Answer in natural language. Considering the relative positions, is artistic colourful white paper drawing scenario (highlighted by a green box) above or below sofa (highlighted by a red box)? Choose between the following options: below or above
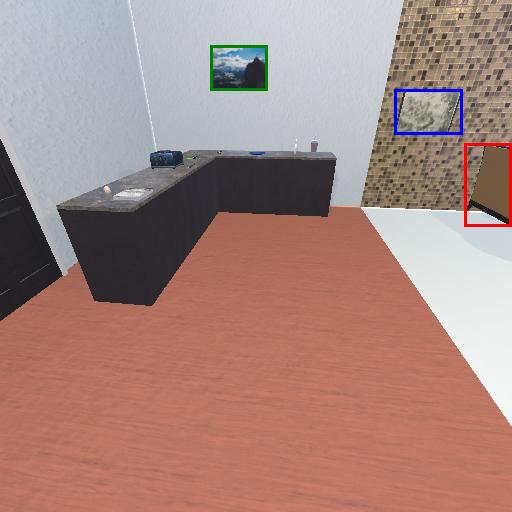
<answer>above</answer>